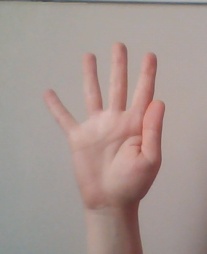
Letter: sheen